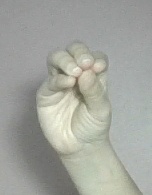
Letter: ha